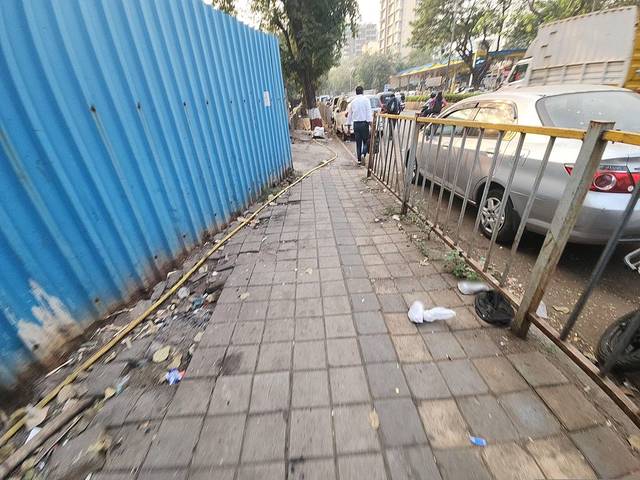
Region: India
Coordinates: 19.215, 72.837